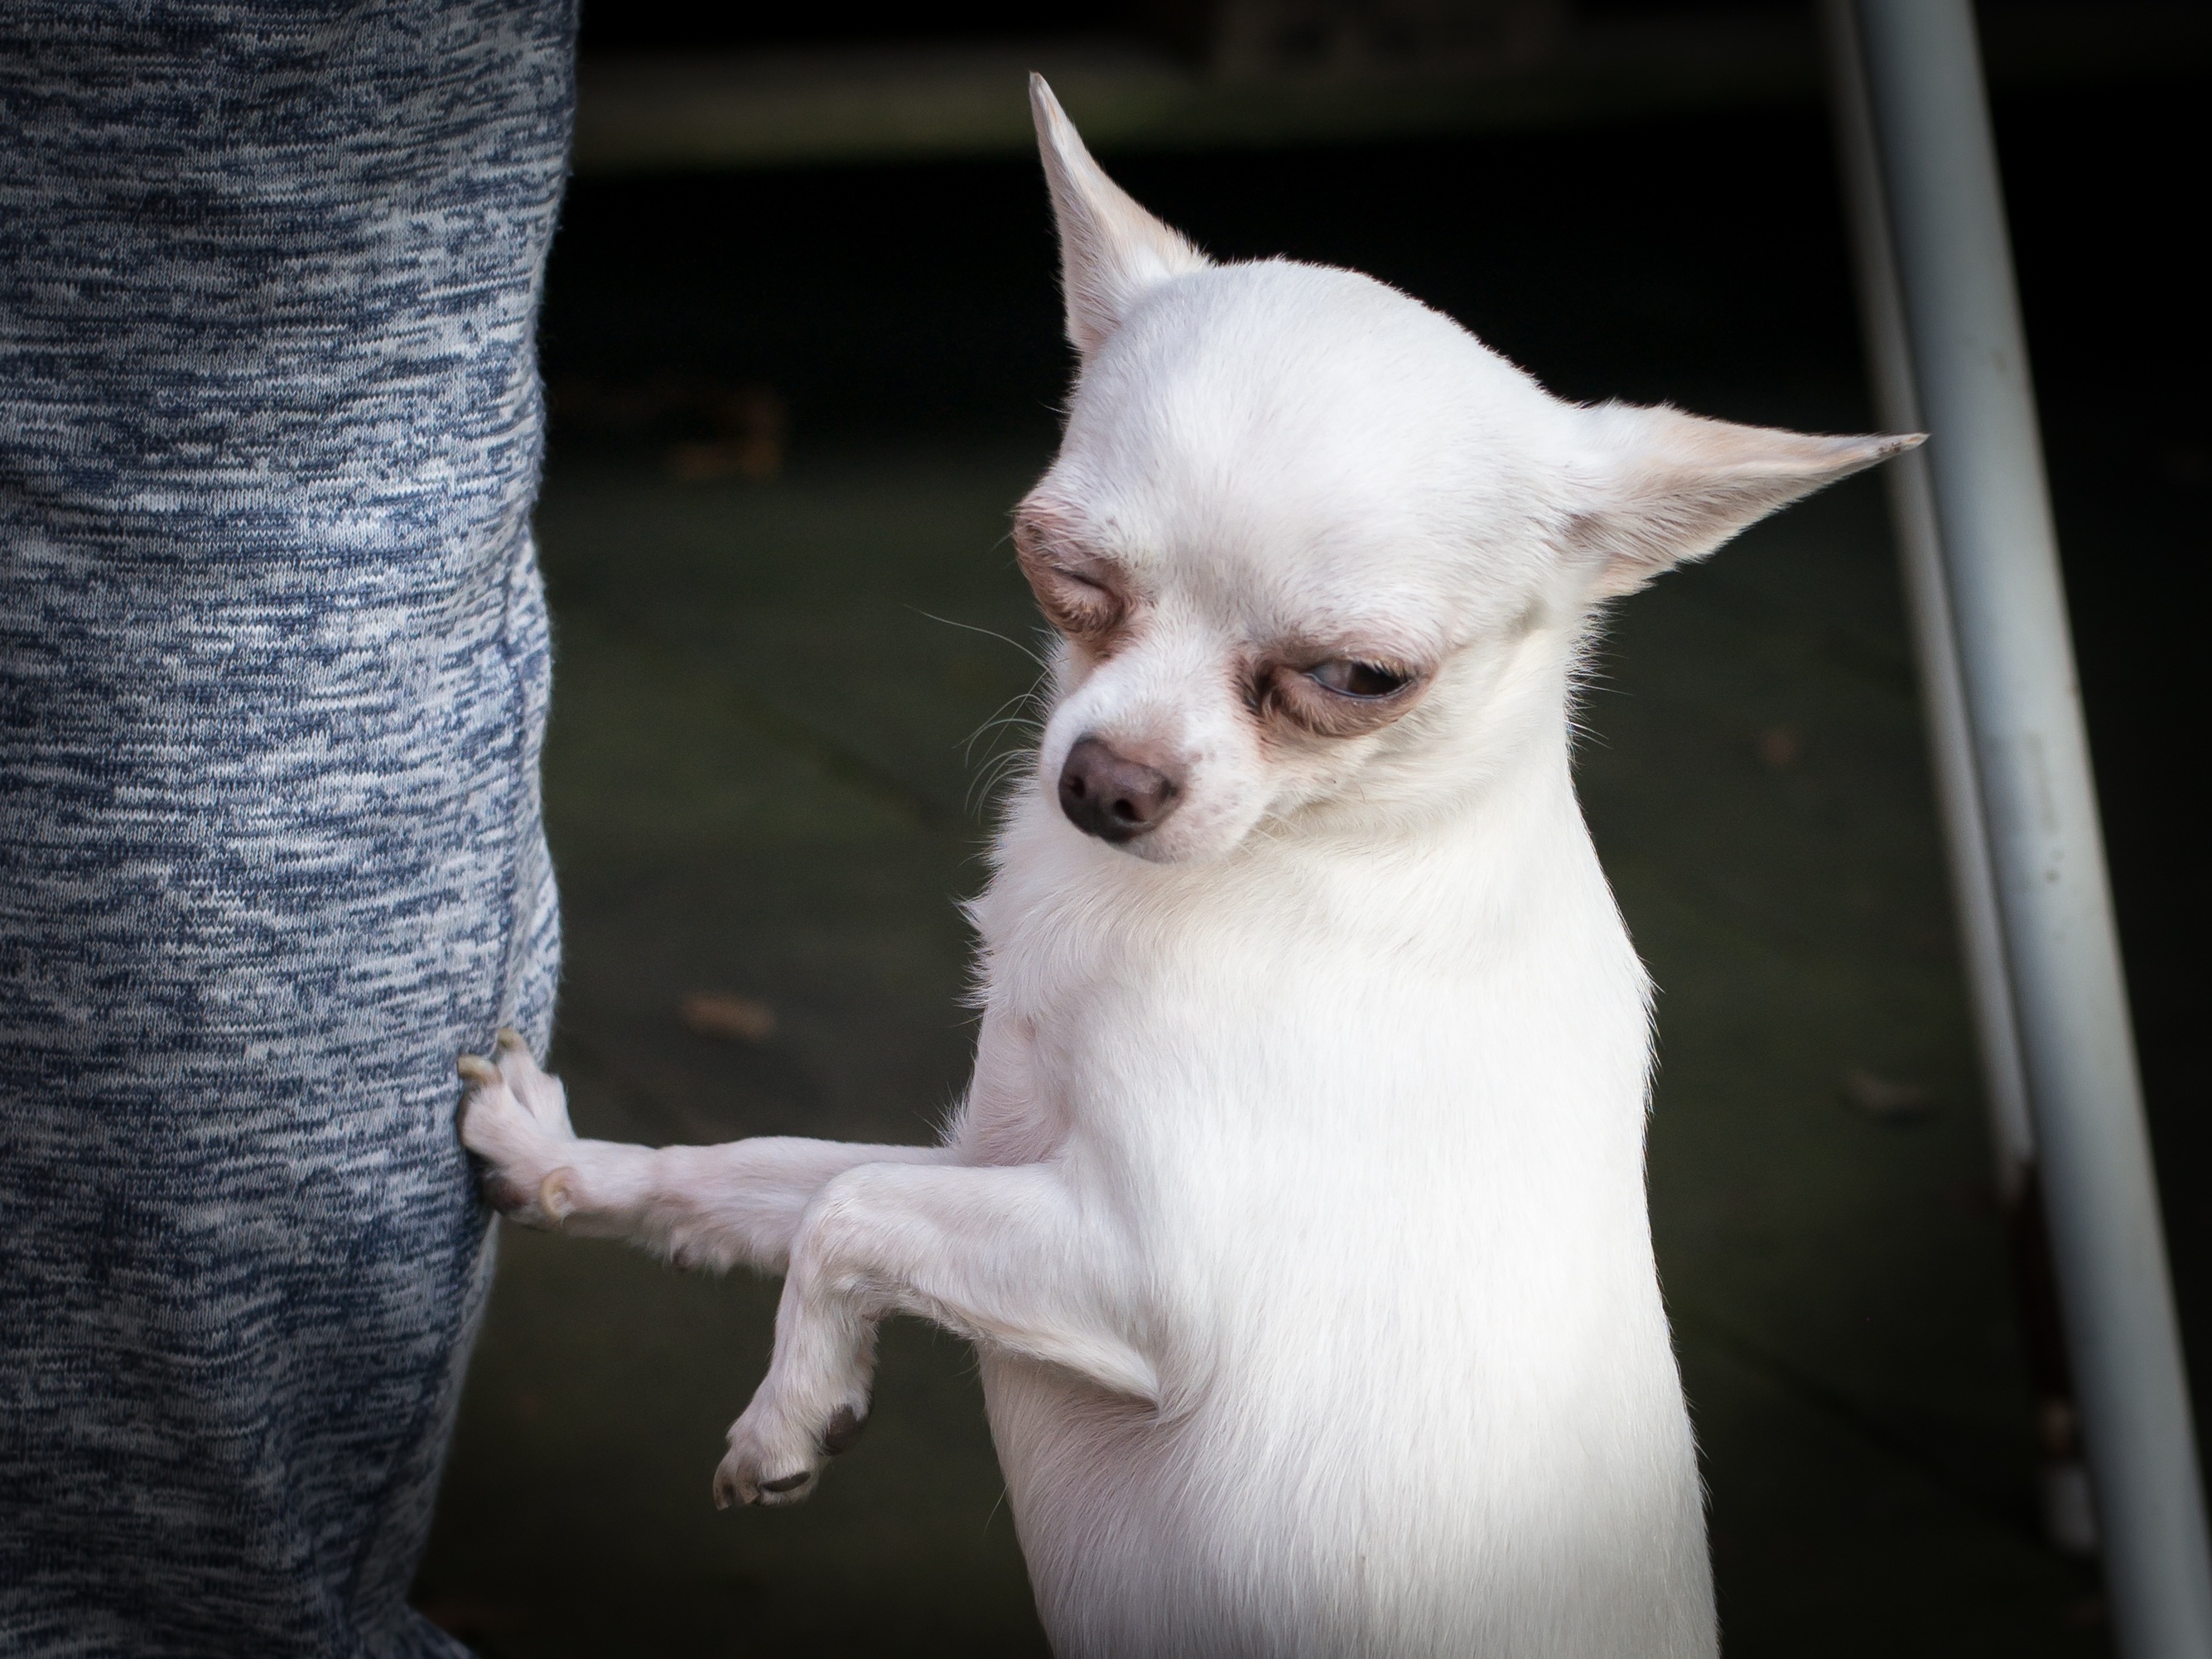
watch, white, sweet, view, dog, animal, cute, pet, small, mammal, eyes, look, vertebrate, chihuahua, dog breed, animal portrait, small dog, knuffig, chiwawa, dog like mammal